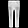
Label: Trouser